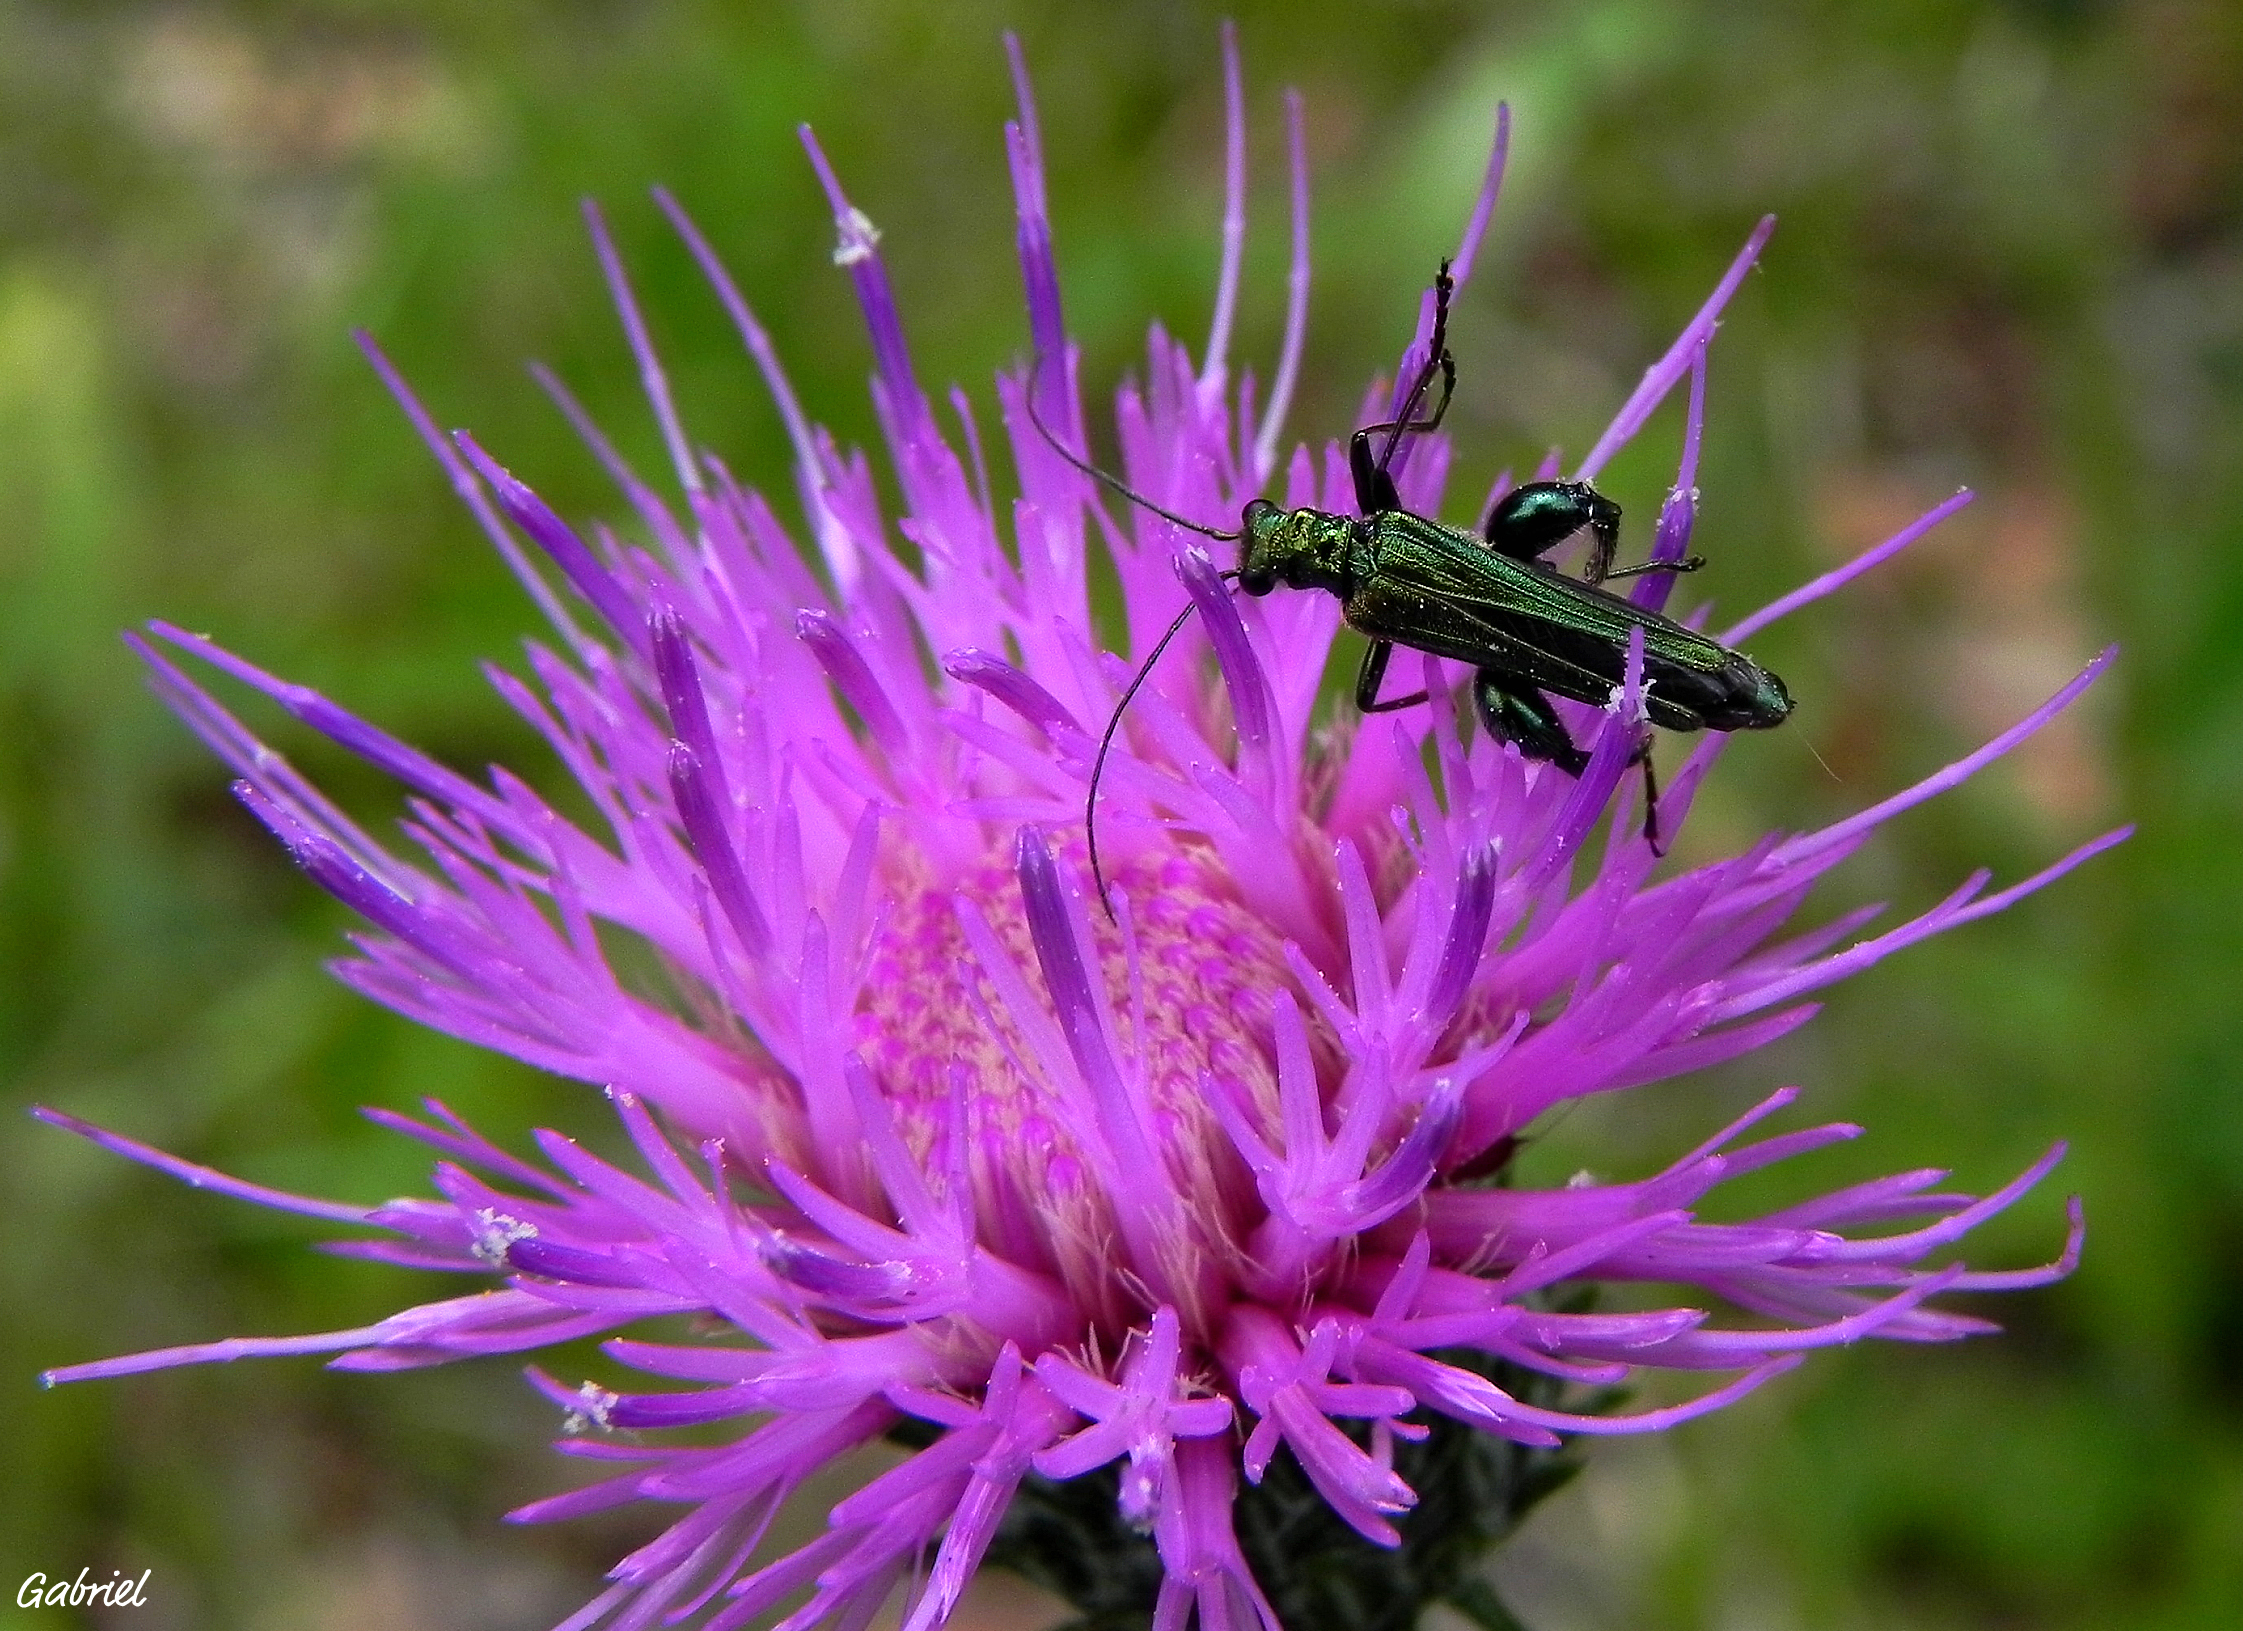
plant, meadow, flower, herb, insect, botany, flora, invertebrate, wildflower, close up, bee, thistle, flores, nectar, ggl1, macro photography, flowersmacro, flowering plant, daisy family, silybum, land plant, membrane winged insect